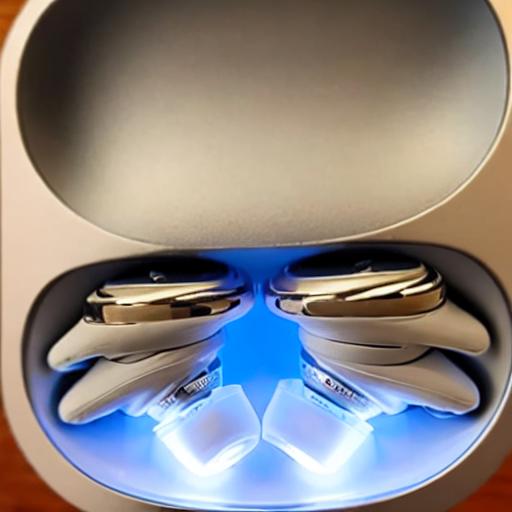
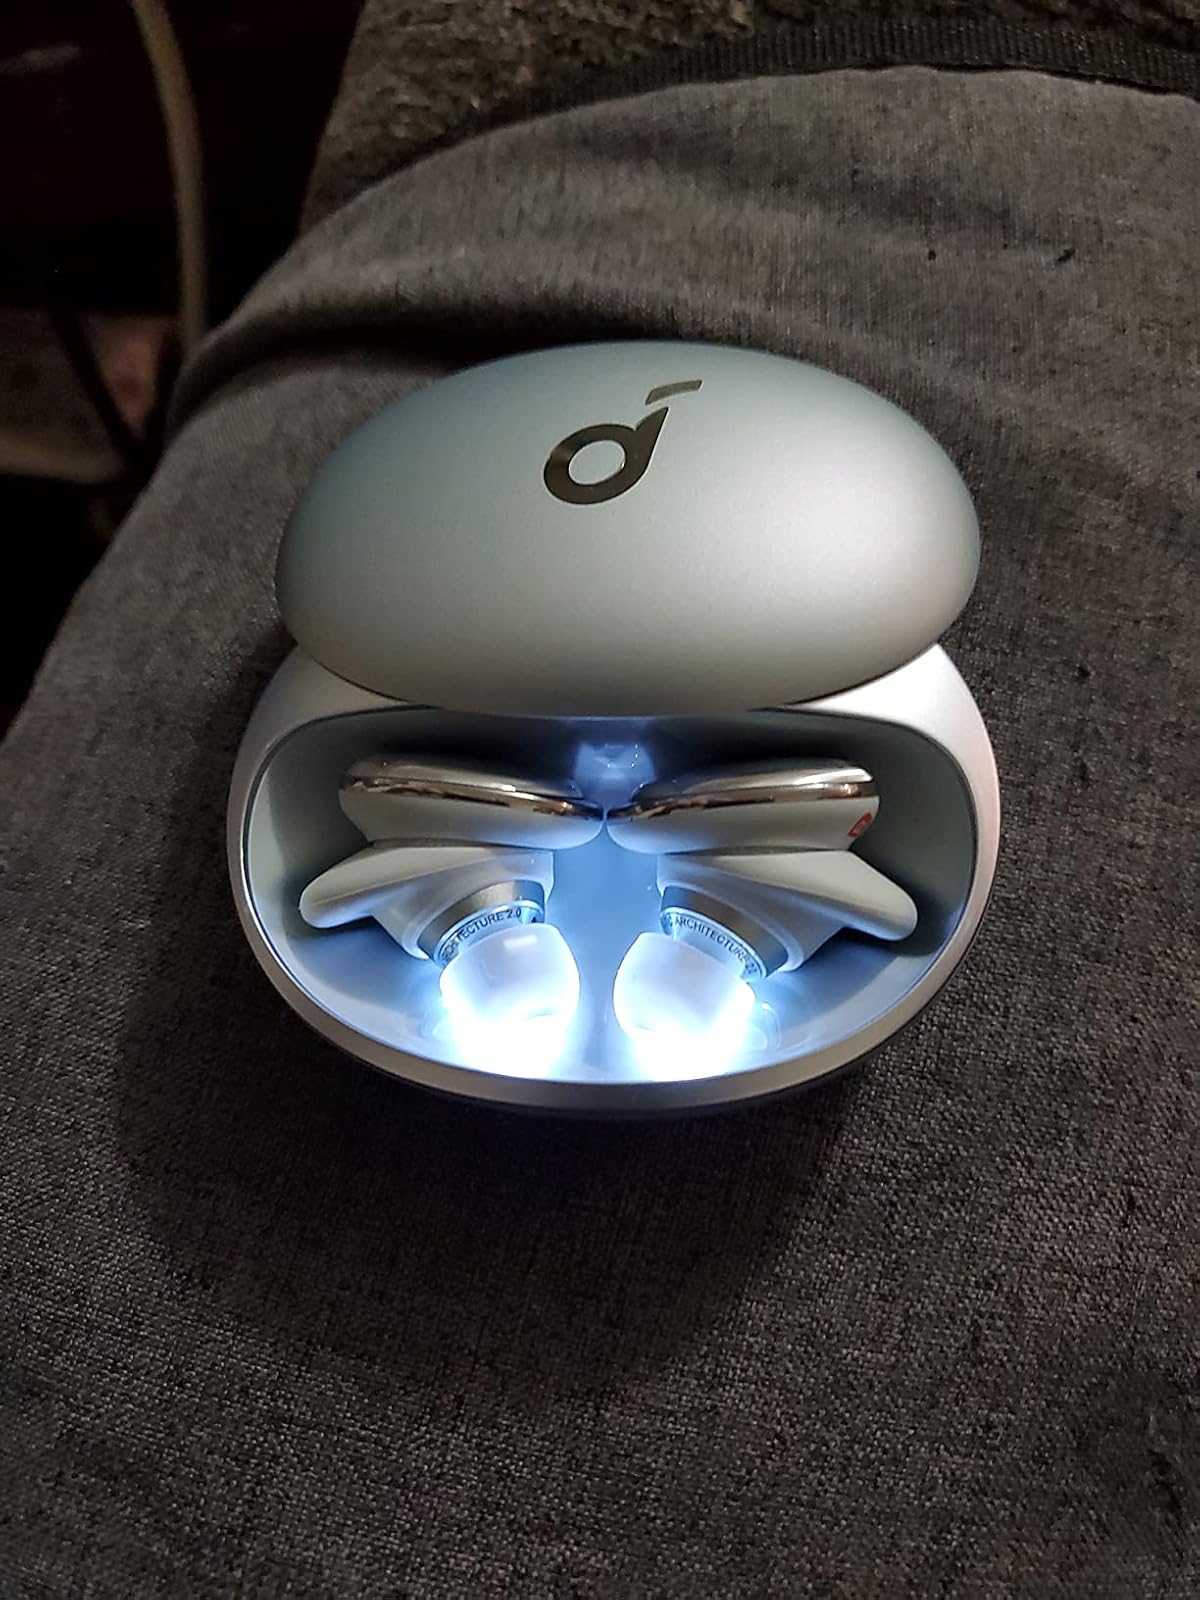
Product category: earbuds
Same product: no